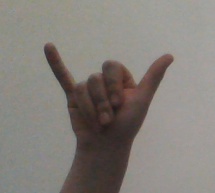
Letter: ya